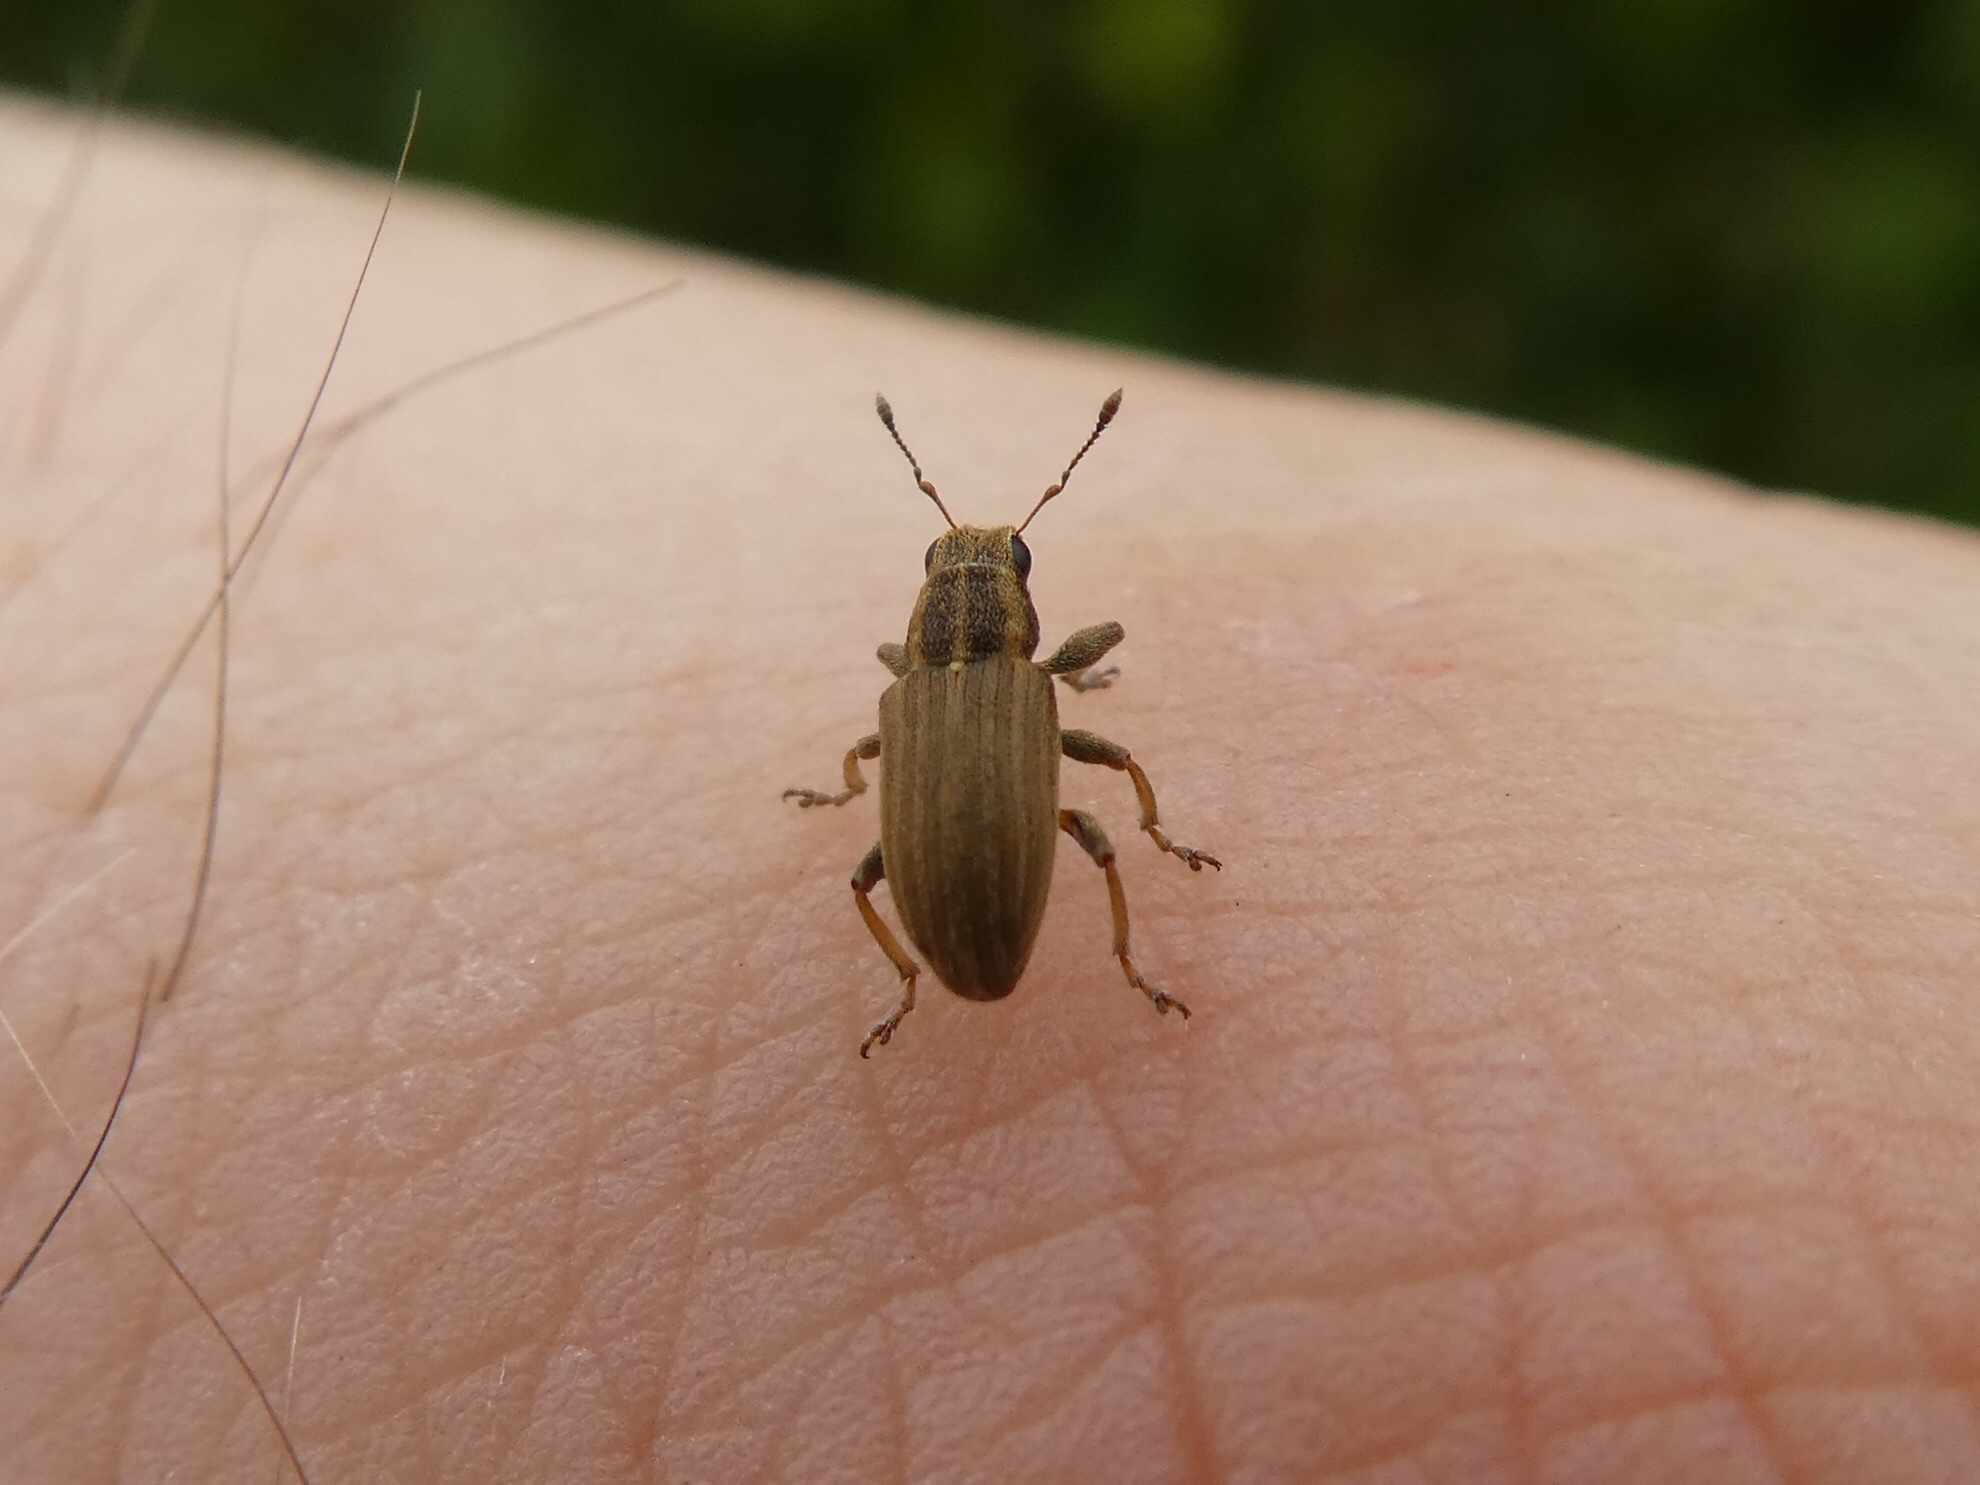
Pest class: pea_leaf_weevil